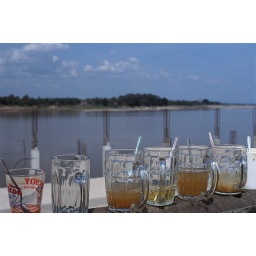
Empty glasses in front of Mekong river